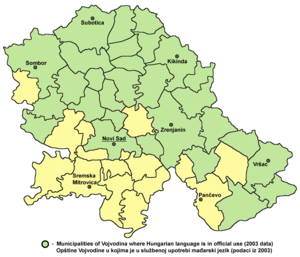
Le hongrois est parlé par quelque 12,6 millions de personnes, dont 9,8 millions vivent en Hongrie Il y a des communautés magyarophones dans tous les pays voisins de la Hongrie, ainsi que d’importantes communautés apparues par émigration aux États-Unis d’Amérique, au Canada, en Israël, etc.